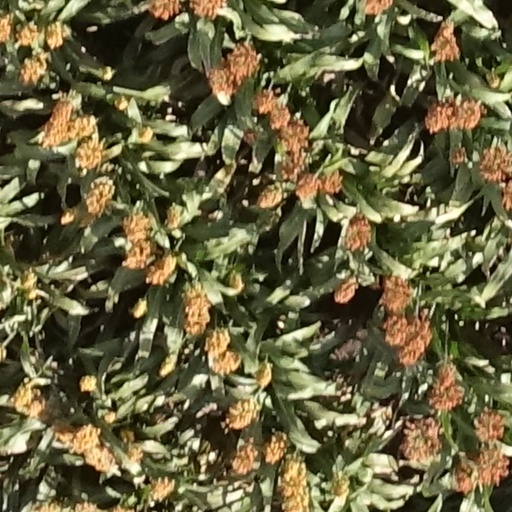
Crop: sorghum